Ianis Hagi

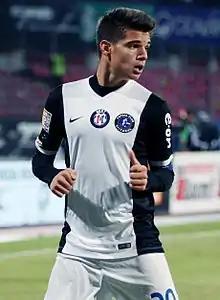
Hagi playing for Viitorul Constanța in 2015

Ianis Hagi (born 22 October 1998) is a Romanian professional footballer who last played as an attacking midfielder or a winger for club Rangers and the Romania national team.